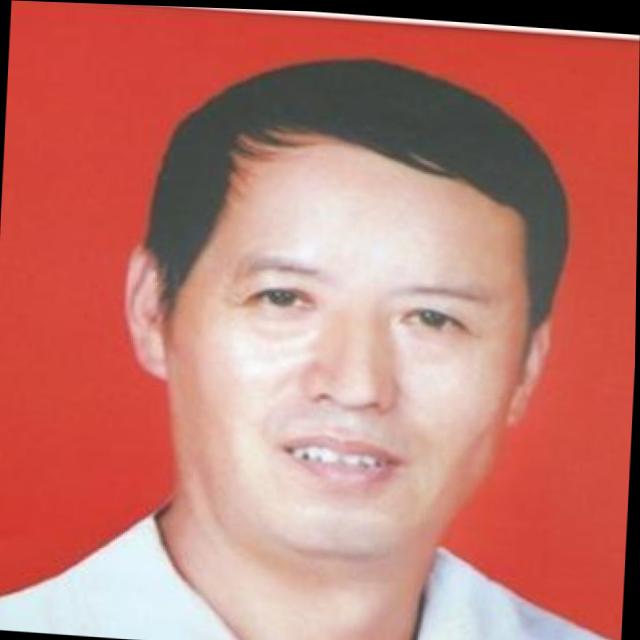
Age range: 45-64